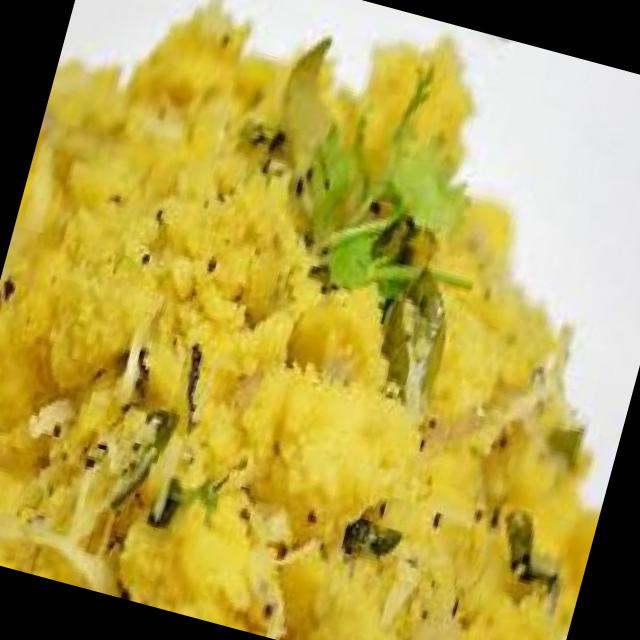
Dish: poha